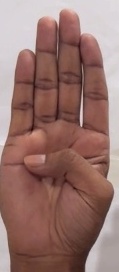
ASL sign: B